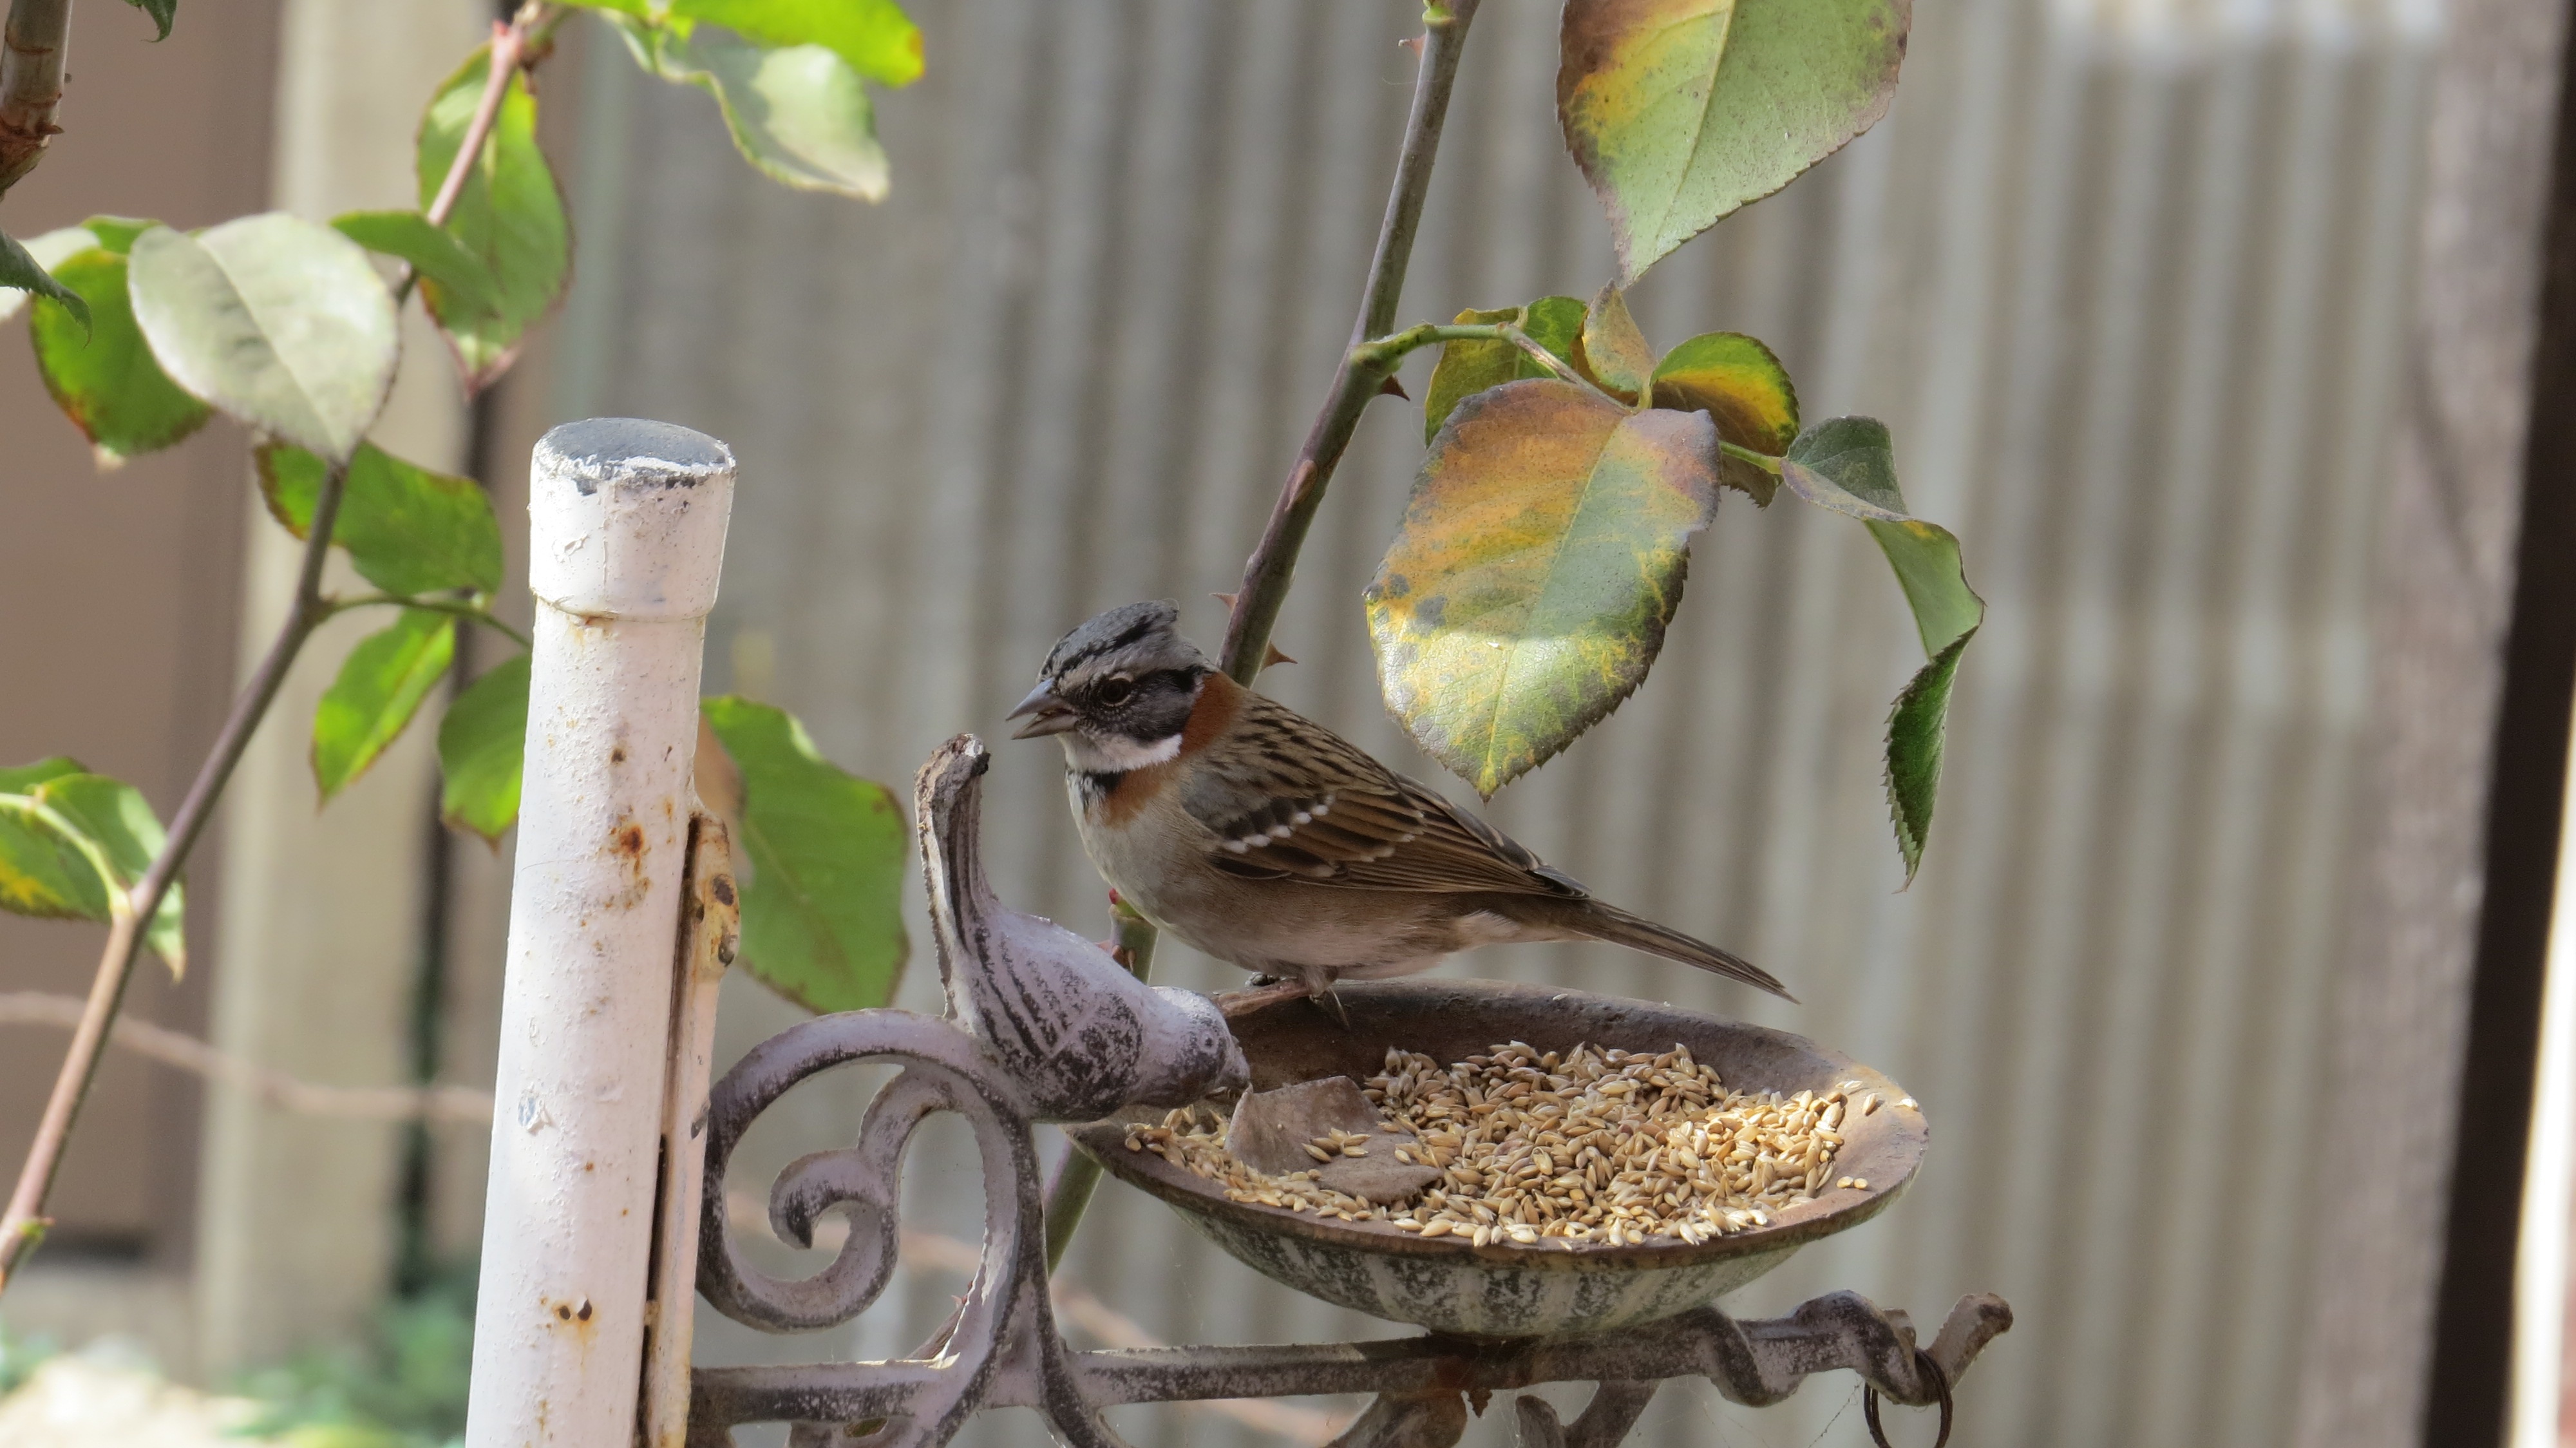
branch, bird, flower, wildlife, fauna, vertebrate, sparrow, finch, perching bird